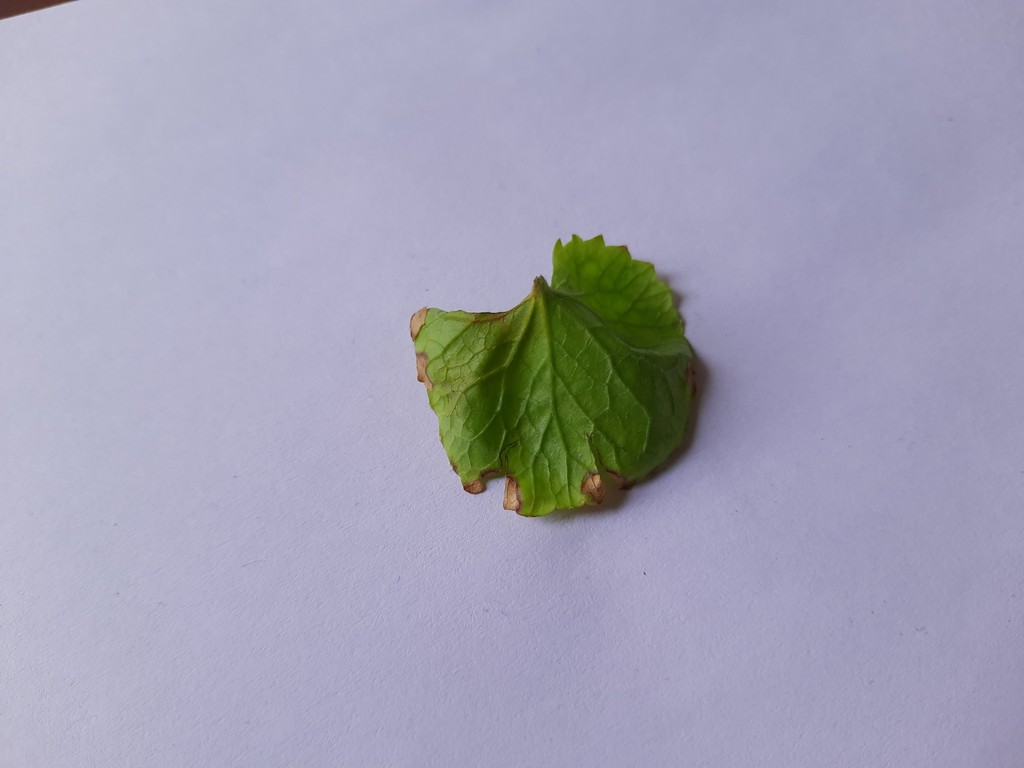
Label: Unhealthy